Agriculture in Guyana

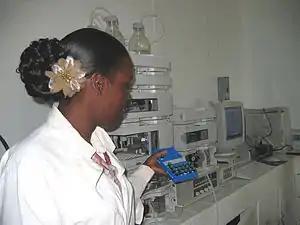
A technician at the Guyana Food and Drug Department Laboratory in Georgetown, Guyana selecting peanut samples to be tested with new equipment.

Peanut production plays an important role in some areas of the country. In the remote Rupununi region of Guyana, peanut farming dominates the local economy and farmers depend upon the crop as their main source of income. Recent agricultural developments have enhanced production from 1,100 pounds per acre to over 2,500 in four years. As a result of increasing yields Guyanese farmers have not only benefited from local markets in Guyana but have increasingly seen the export of Guyanese peanuts in the Caribbean market.